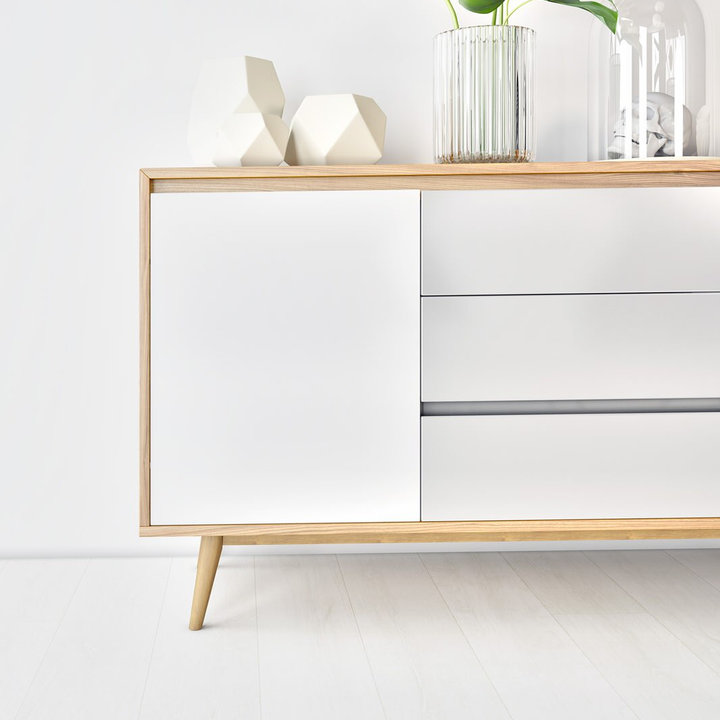
Style: Scandinavian